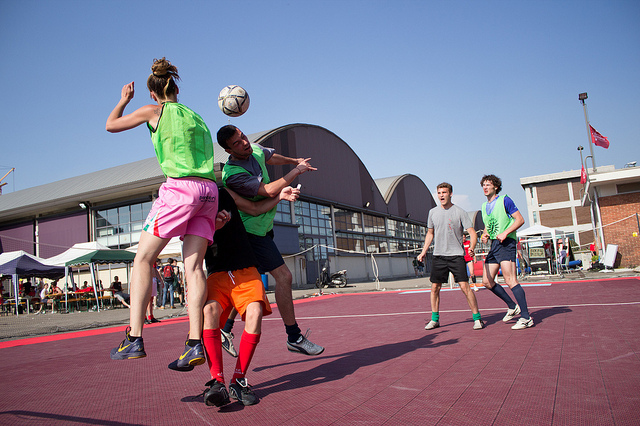
một trận thi đấu bóng đá đang diễn ra ở trên sân vào ban ngày